Squid

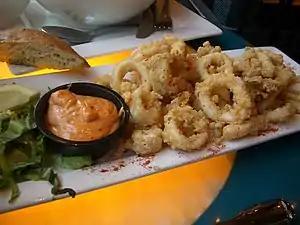
Photo of rings of breaded, fried squid

Giant squid have featured as monsters of the deep since classical times. Giant squid were described by Aristotle (4th century BC) in his "History of Animals" and Pliny the Elder (1st century AD) in his "Natural History". The Gorgon of Greek mythology may have been inspired by squid or octopus, the animal itself representing the severed head of Medusa, the beak as the protruding tongue and fangs, and its tentacles as the snakes. The six-headed sea monster of the "Odyssey", Scylla, may have had a similar origin. The Nordic legend of the kraken may also have derived from sightings of large cephalopods.